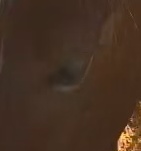
Face region: eyes (orbital_tightening_and_eye_area)
Pain indicator: moderately_present